Canadian music genres

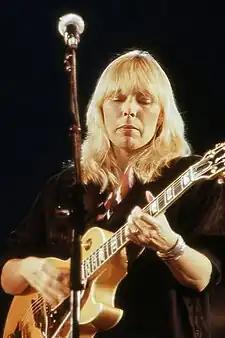
Saskatchewan-native Joni Mitchell, an influential 20th-century folk and popular music singer songwriter.

Some of Canada's most influential folk artists also emerged in this era, notably Stan Rogers, Ferron, Wade Hemsworth, Gordon Lightfoot, Murray McLauchlan, and Kate & Anna McGarrigle.